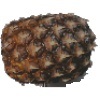
Label: Pineapple 1